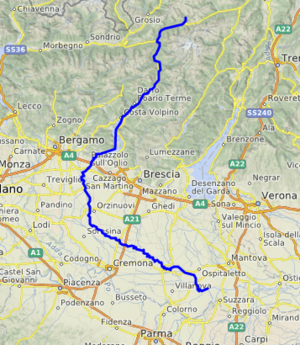
carte réalisée sur umap This map was created from OpenStreetMap project data, collected by the community. This map may be incomplete, and may contain errors. Don't rely solely on it for navigation.
L'Oglio est une rivière italienne de 280 km de long, affluent de rive gauche du Pô, qui coule dans la région de Lombardie.